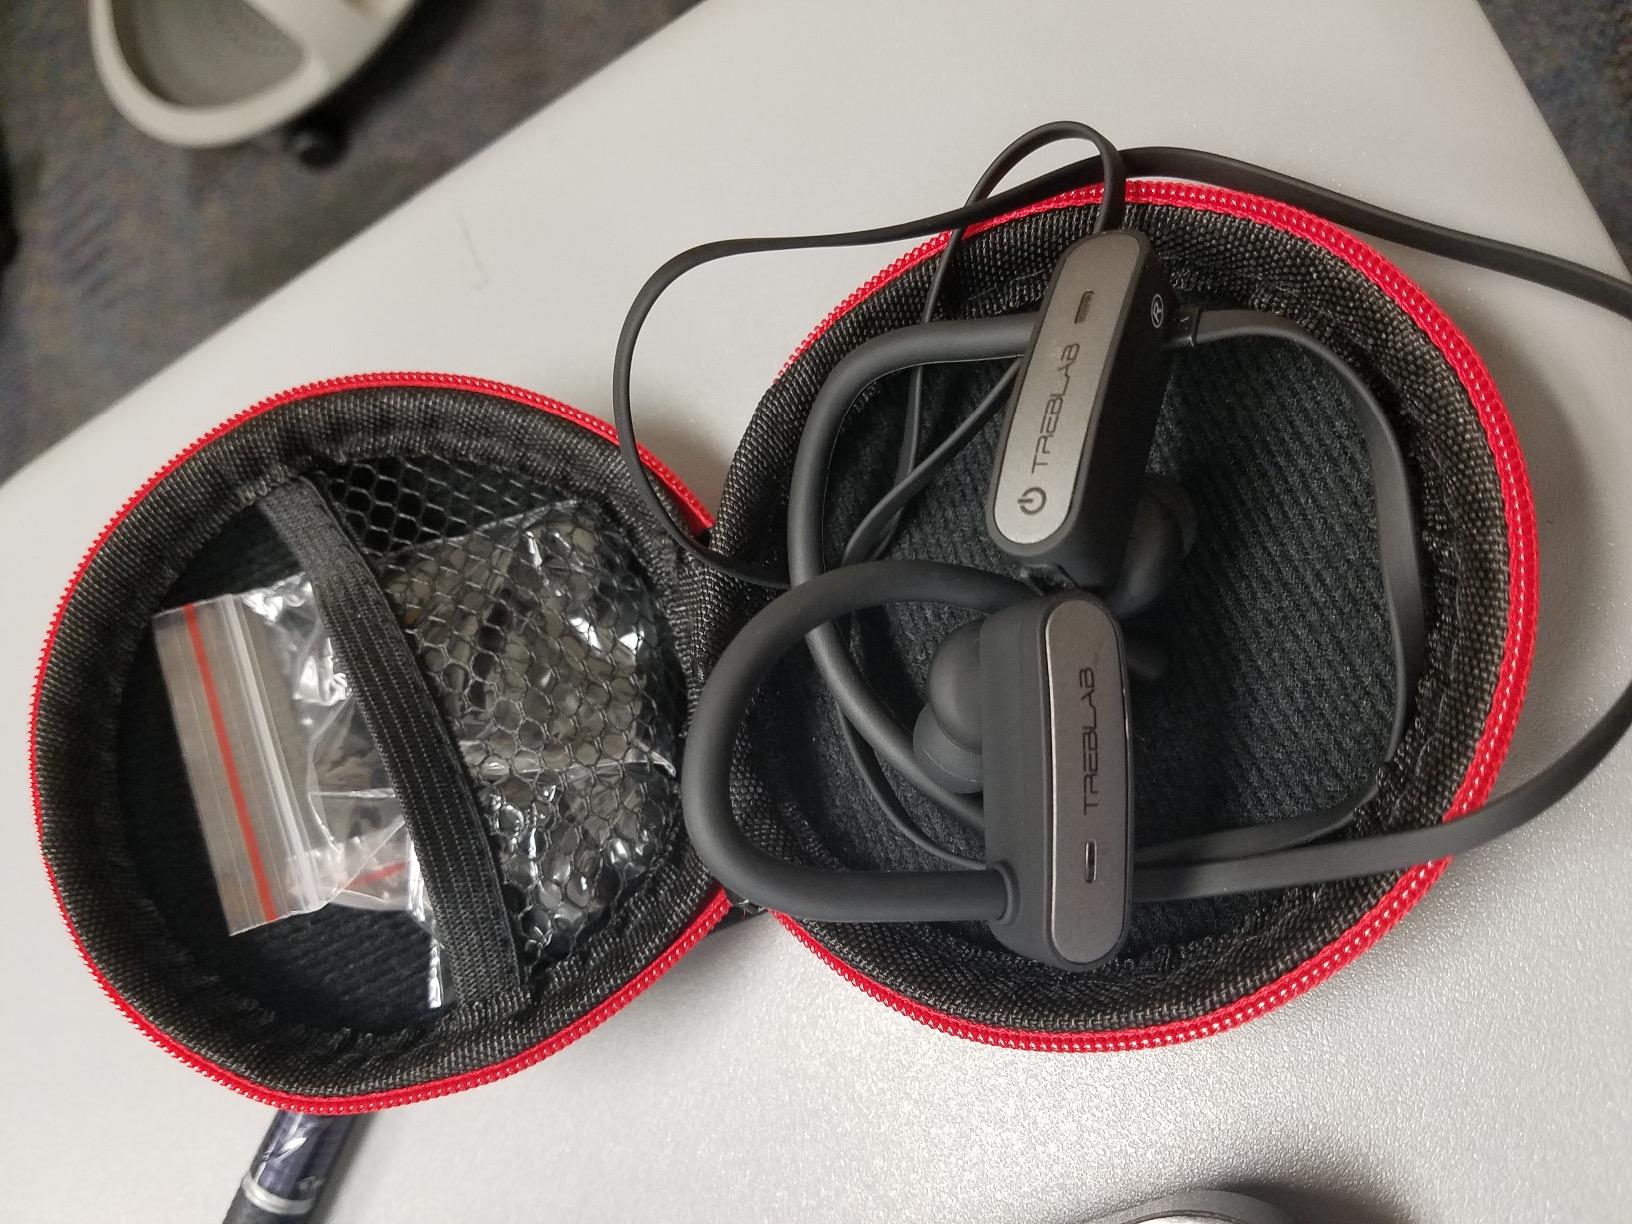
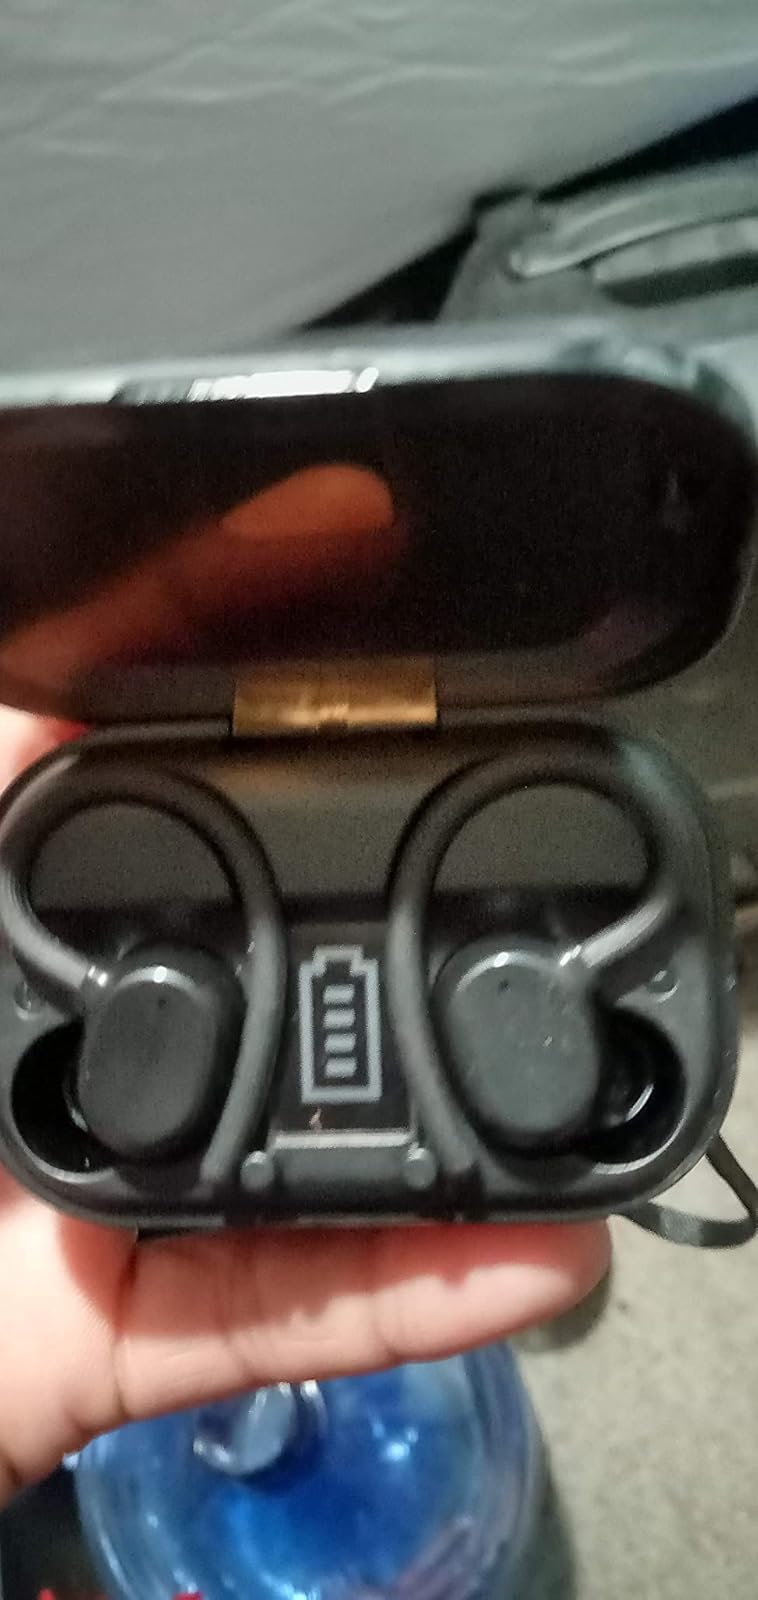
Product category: earbuds
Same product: no